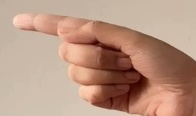
ASL sign: G